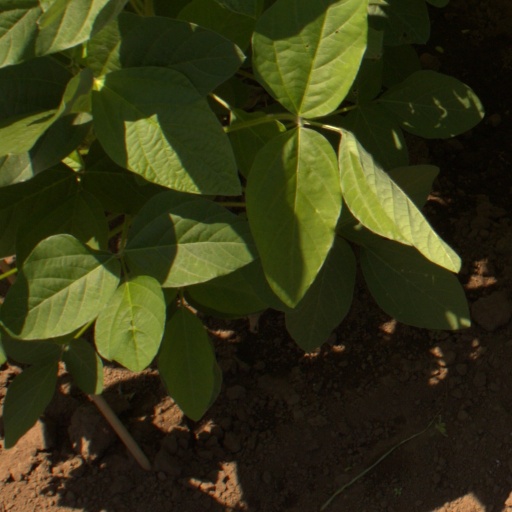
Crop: soybean